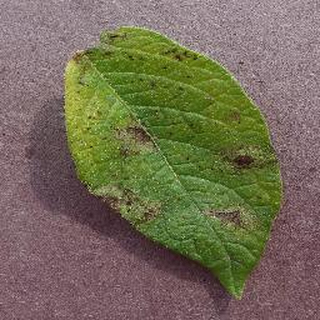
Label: potato_late_blight